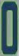
Number: 0